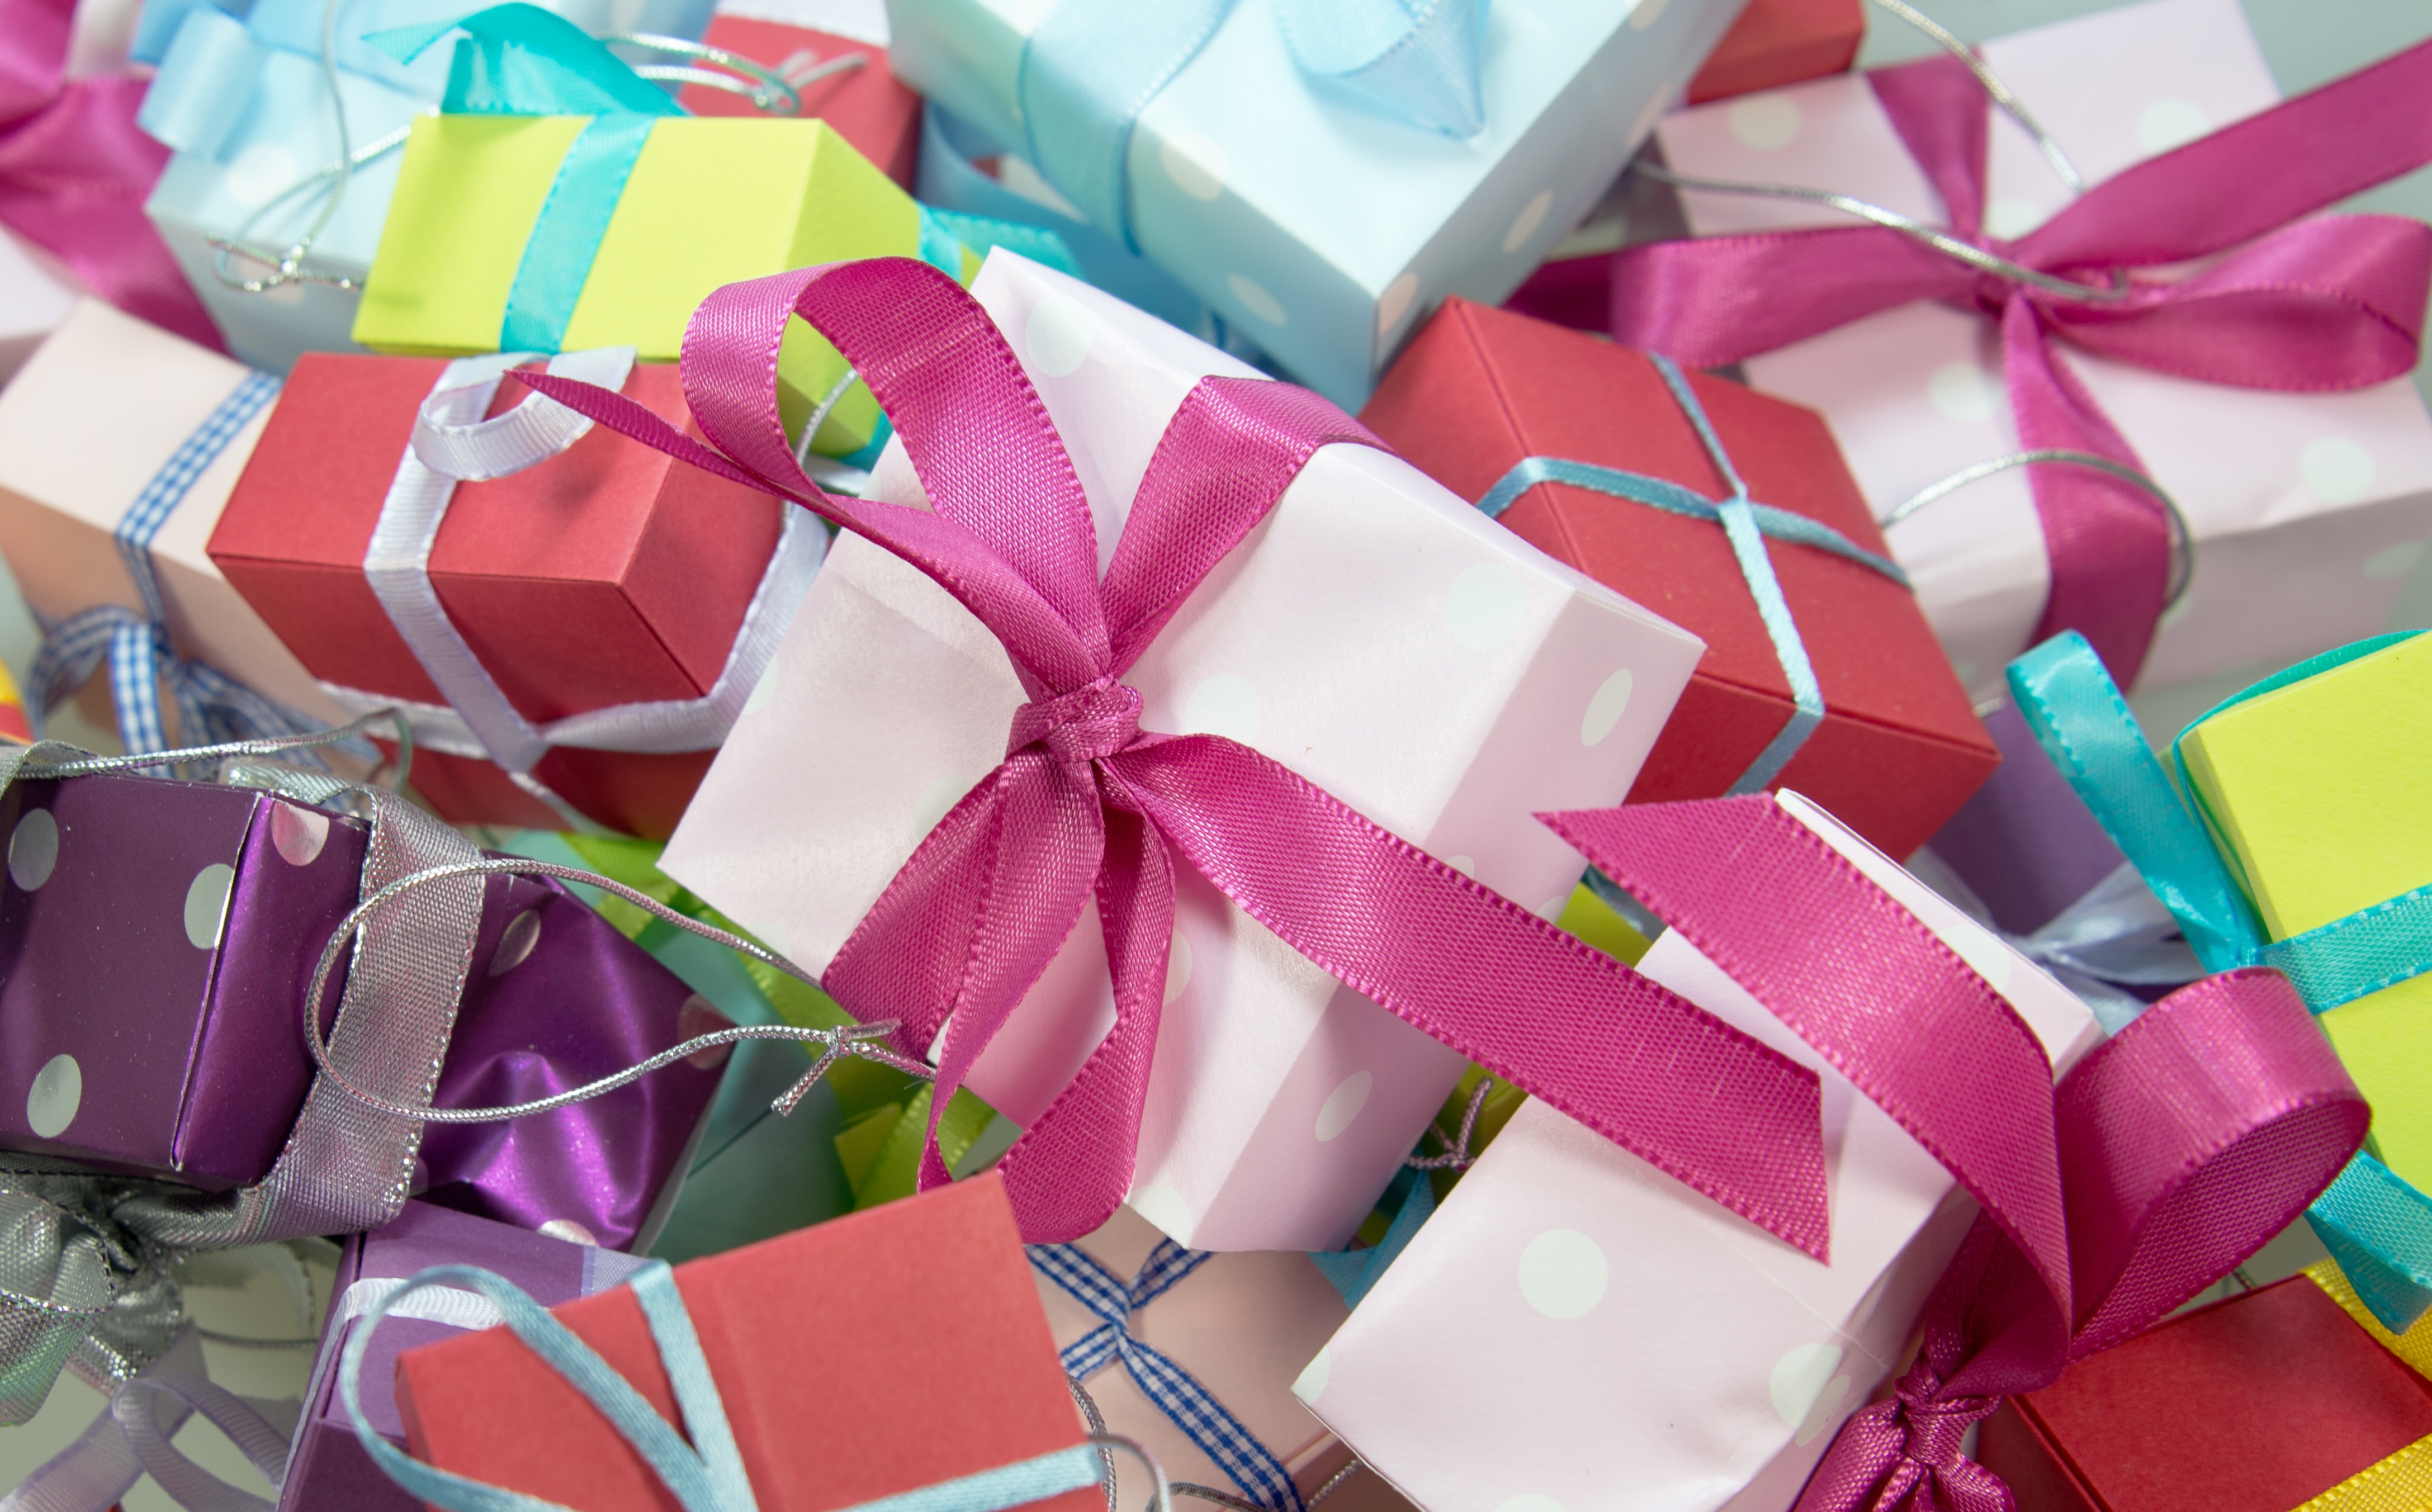
wheel, flower, petal, celebration, gift, decoration, pattern, pink, christmas, map, package, advent, christmas decoration, gifts, art, festival, party, consume, postcard, joy, packaging, xmas, birthday, loop, greeting card, made, give, greetings, embassy, tree decorations, merry christmas, mother's day, christmas shopping, origami paper